Mervat Amin

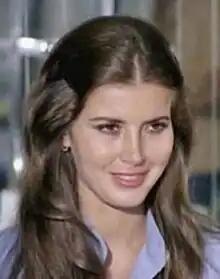
Mervat Amin, 1980

She was born in El Minya to Mohammed Mostafa Amin, a doctor from Upper Egypt, and a Scottish mother, the headmistress of the Primary Section of the English School in Cairo. She was raised in Heliopolis and has a bachelor's degree in English Literature from Ain Shams University.